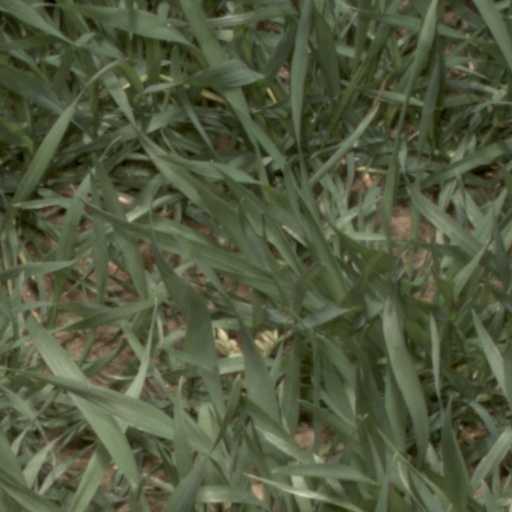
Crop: wheat